Franklin's lost expedition

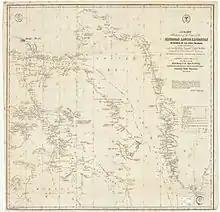
Searches in 1850–1851

In 1859 Hobson found a second document using the same Admiralty form containing an almost identical duplicate of the first message from 1847 in a cairn a few miles southwest at Gore Point. This document did not contain the second message. From the handwriting it is assumed that all messages were written by Fitzjames. As he did not take part in the landing party that deposited the notes originally in 1847, it is inferred that both documents were originally filled in by Fitzjames on board the ships, with Lieutenant Graham Gore and Mate Charles Frederick Des Voeux adding their signatures as members of the landing party. This is further supported by the fact that both documents contain the same factual errors namely the wrong date of the wintering on Beechey Island. In 1848, after the abandonment of the ships and subsequent recovery of the document from the Victory Point cairn, Fitzjames added the second message signed by him and Crozier and deposited the note in the cairn found by Hobson eleven years later.